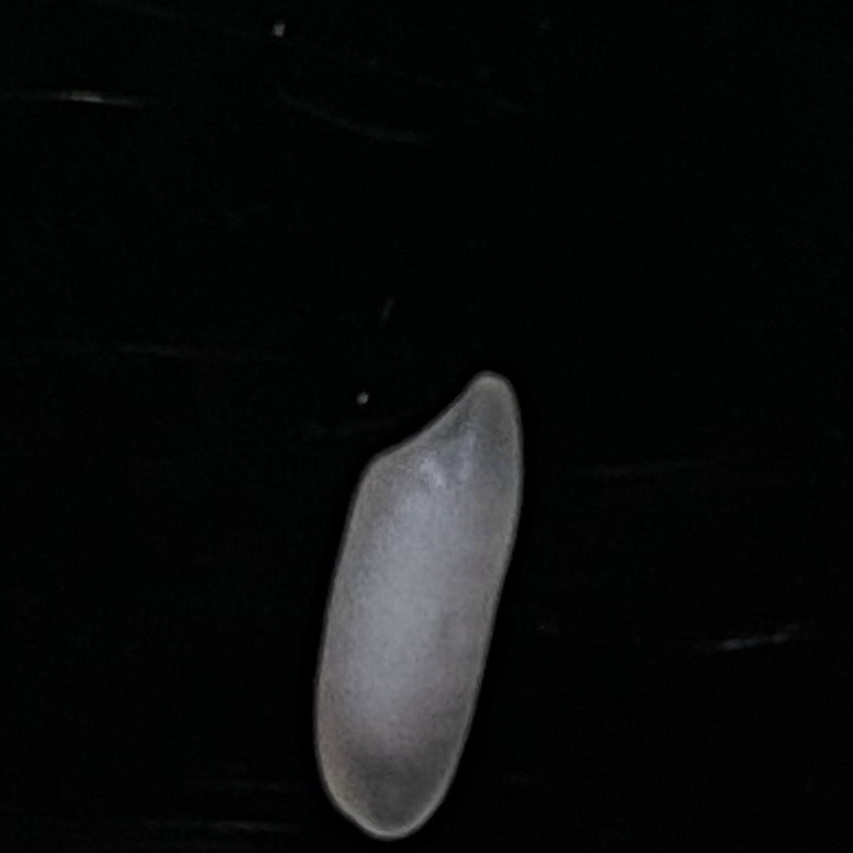
Rice variety: Subol_Lota